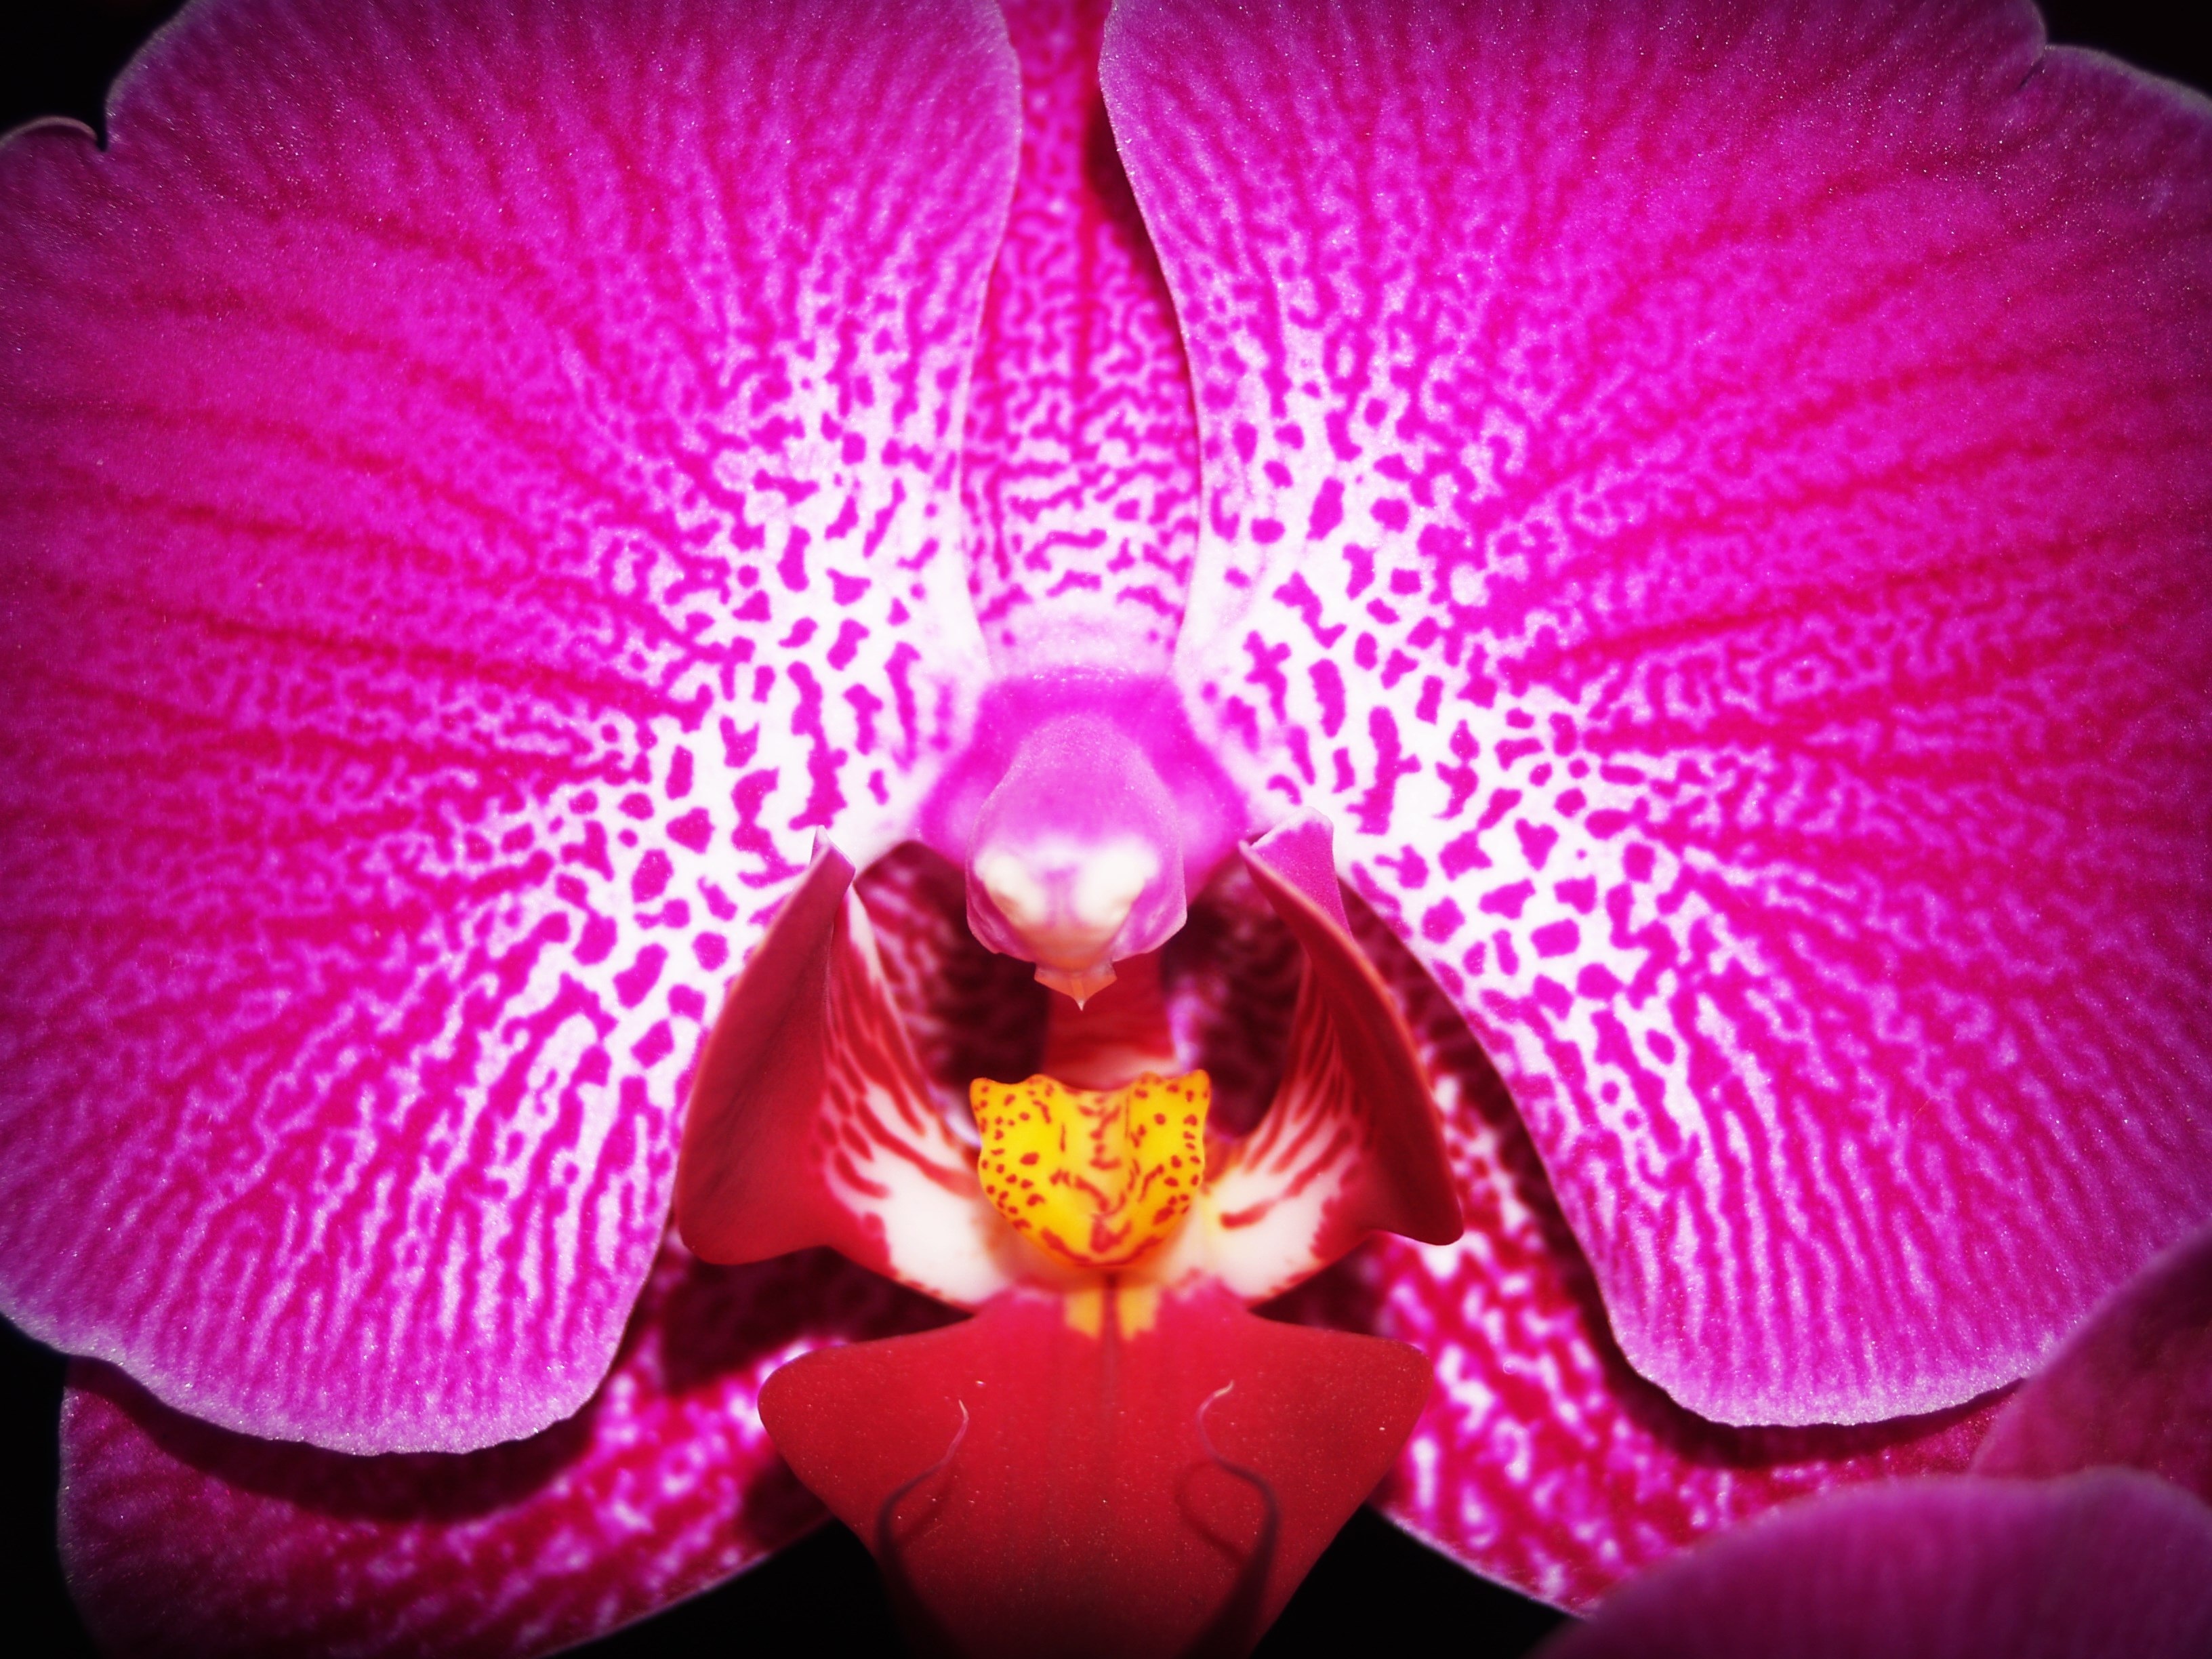
nature, blossom, growth, plant, white, flower, purple, petal, bloom, isolated, pollen, green, red, collection, tropical, natural, fresh, botany, set, colorful, yellow, pink, flora, orchid, close up, human body, eye, bright, collage, beauty, organ, magenta, montage, vibrant, selection, macro photography, variation, flowering plant, land plant, moth orchid